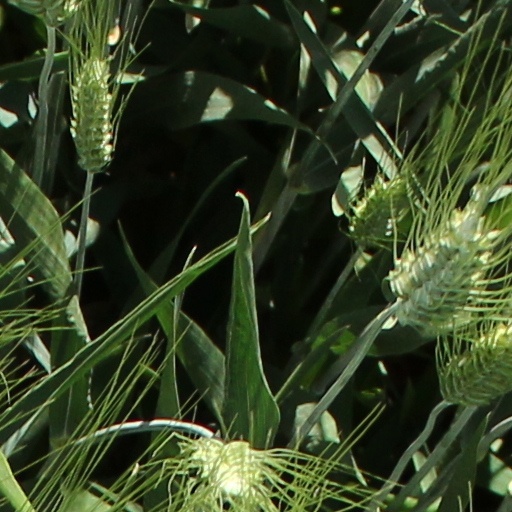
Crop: wheat